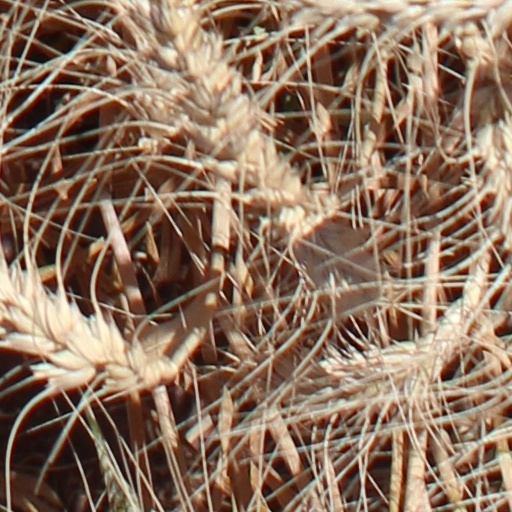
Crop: wheat